Wat I Khang

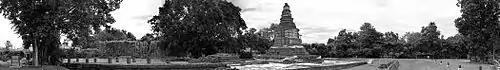
Panorama from beside the temple.

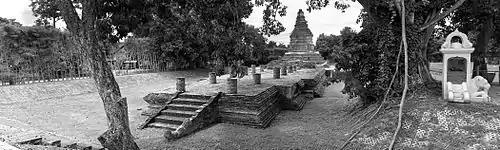
Panorama looking down the temple's main axis.

Wat I Khang is a ruined 16th or 17th century temple in the Wiang Kum Kam archaeological complex near modern Chiang Mai in northern Thailand.